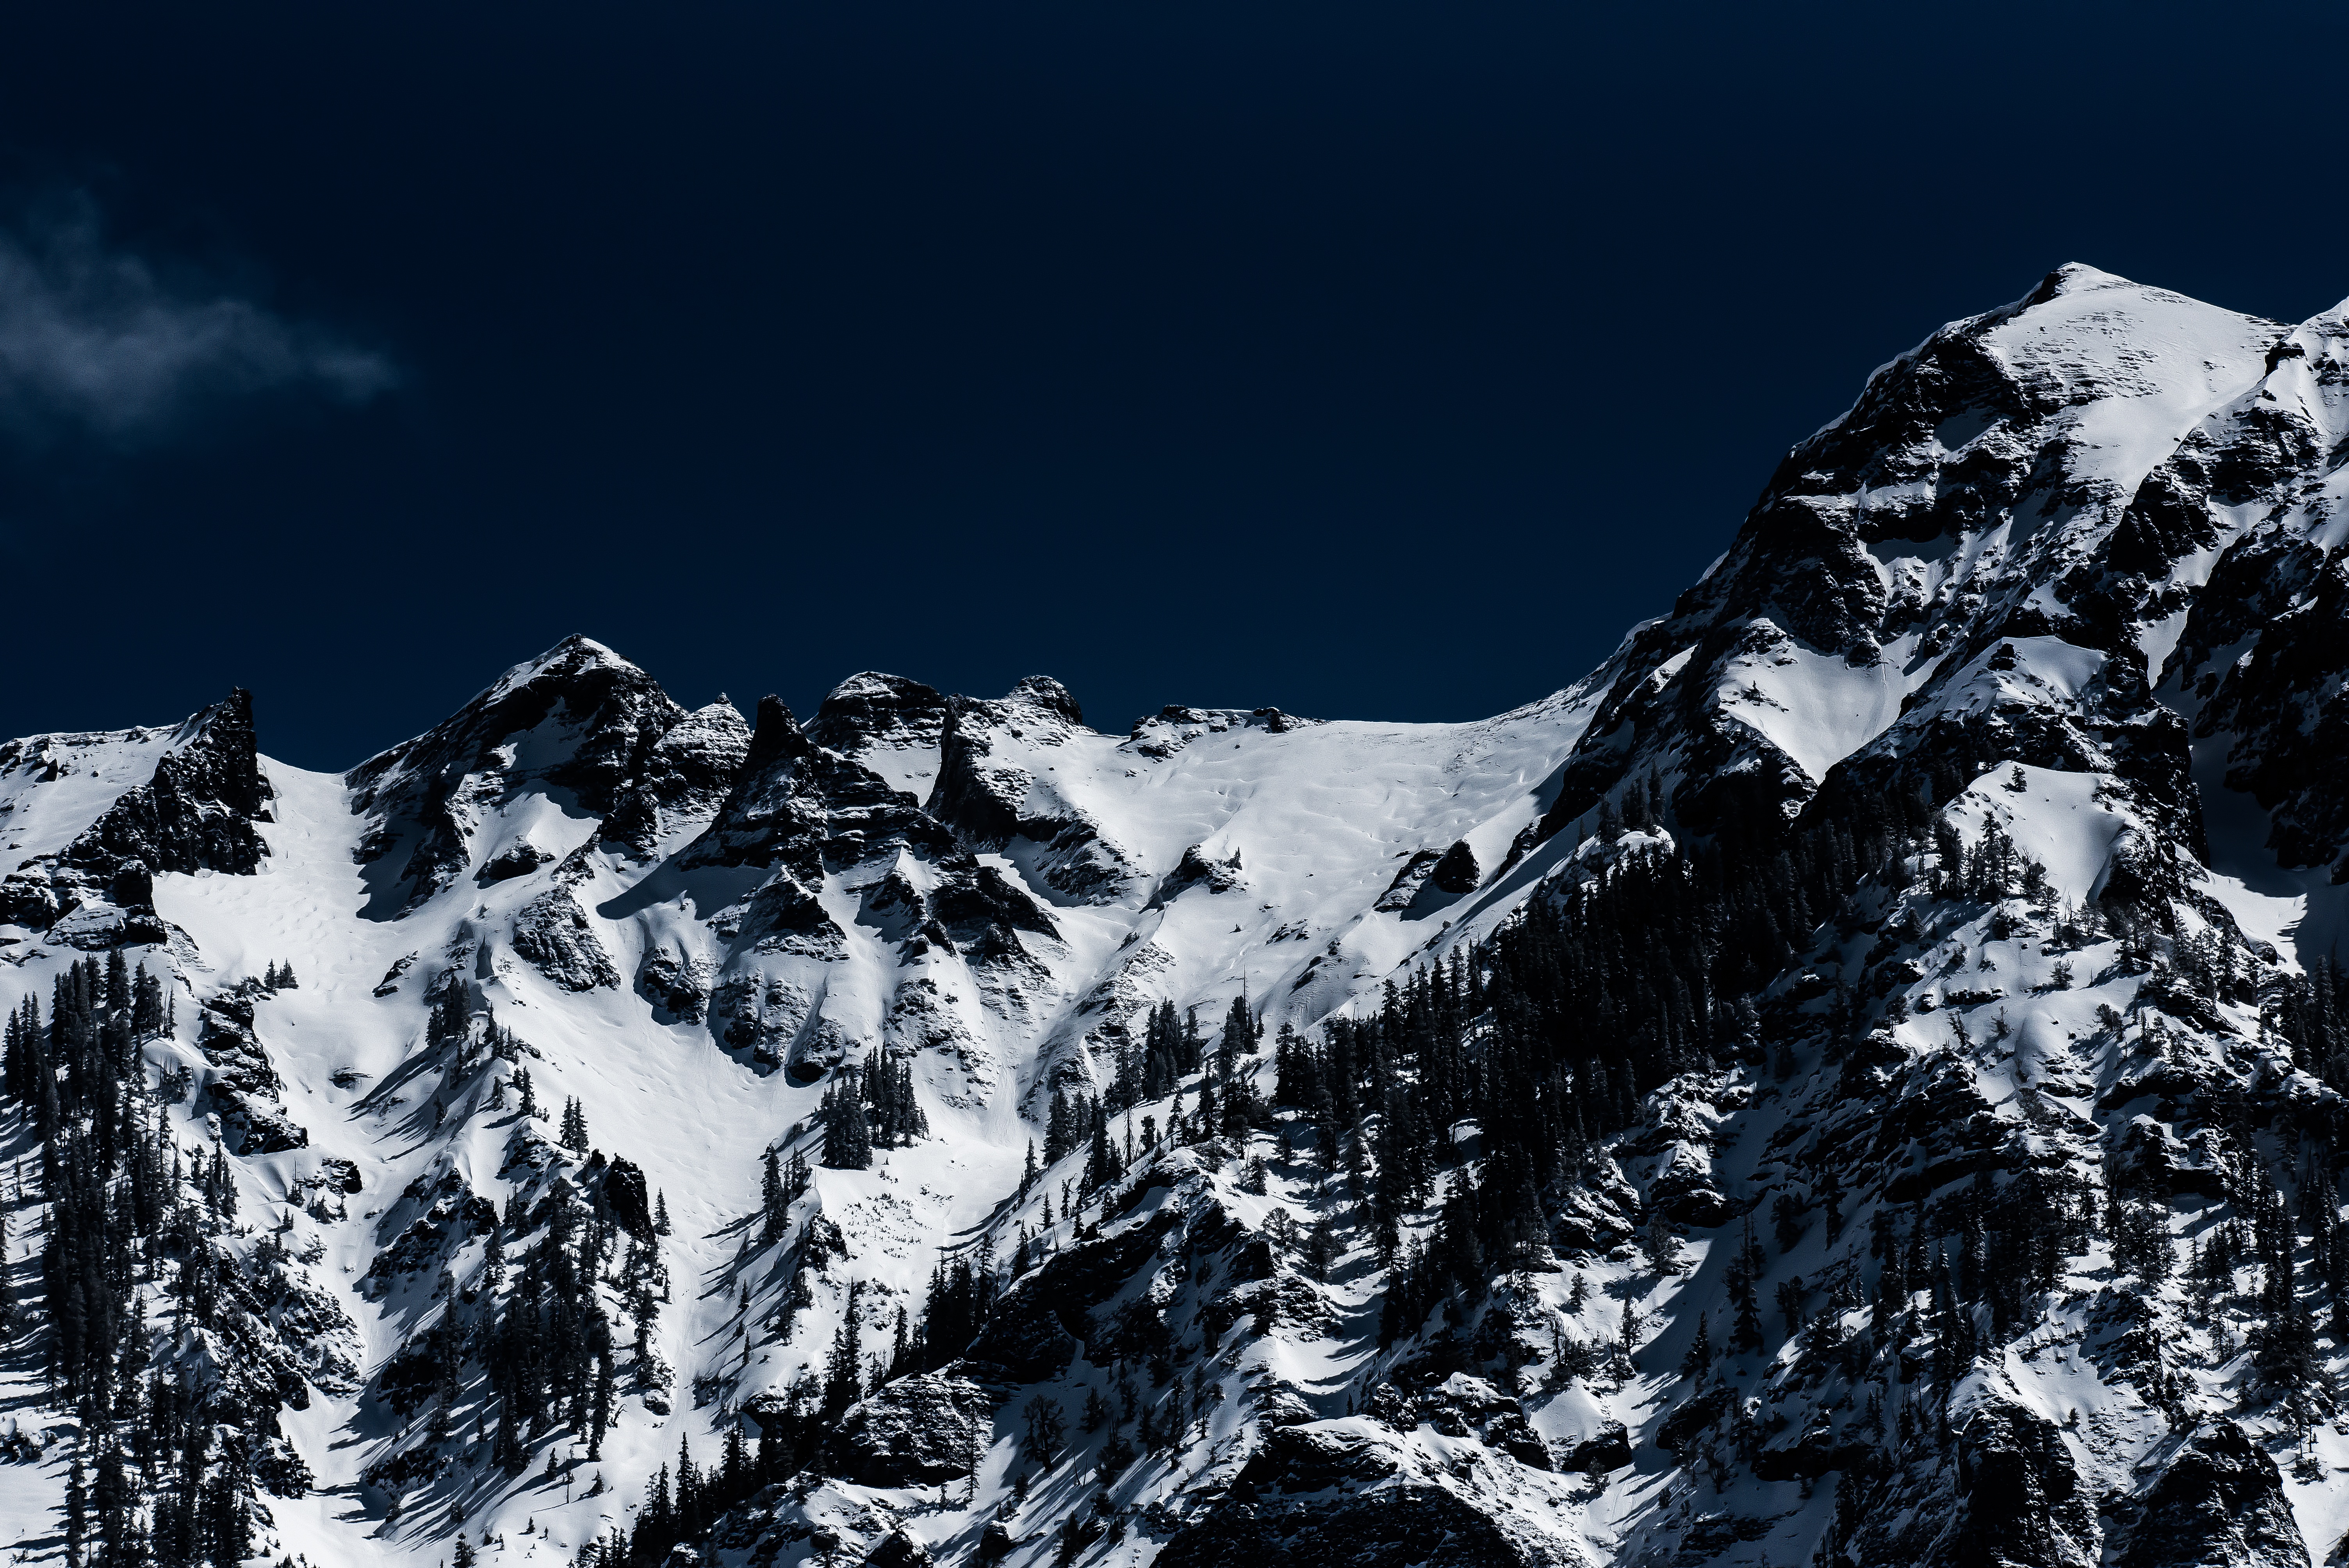
tree, mountain, snow, winter, mountain range, weather, ridge, summit, mountaineering, alps, cirque, landform, geographical feature, mountainous landforms, geological phenomenon